Stefan Härtel

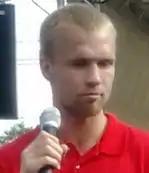
Stefan Härtel

Stefan Härtel (born 6 February 1988) is a German professional boxer who held the European super-middleweight title in 2019. As an amateur, Härtel represented Germany at the 2012 Olympics, reaching the quarter-finals of the middleweight bracket, where he lost 10-15 to Britain's Anthony Ogogo.